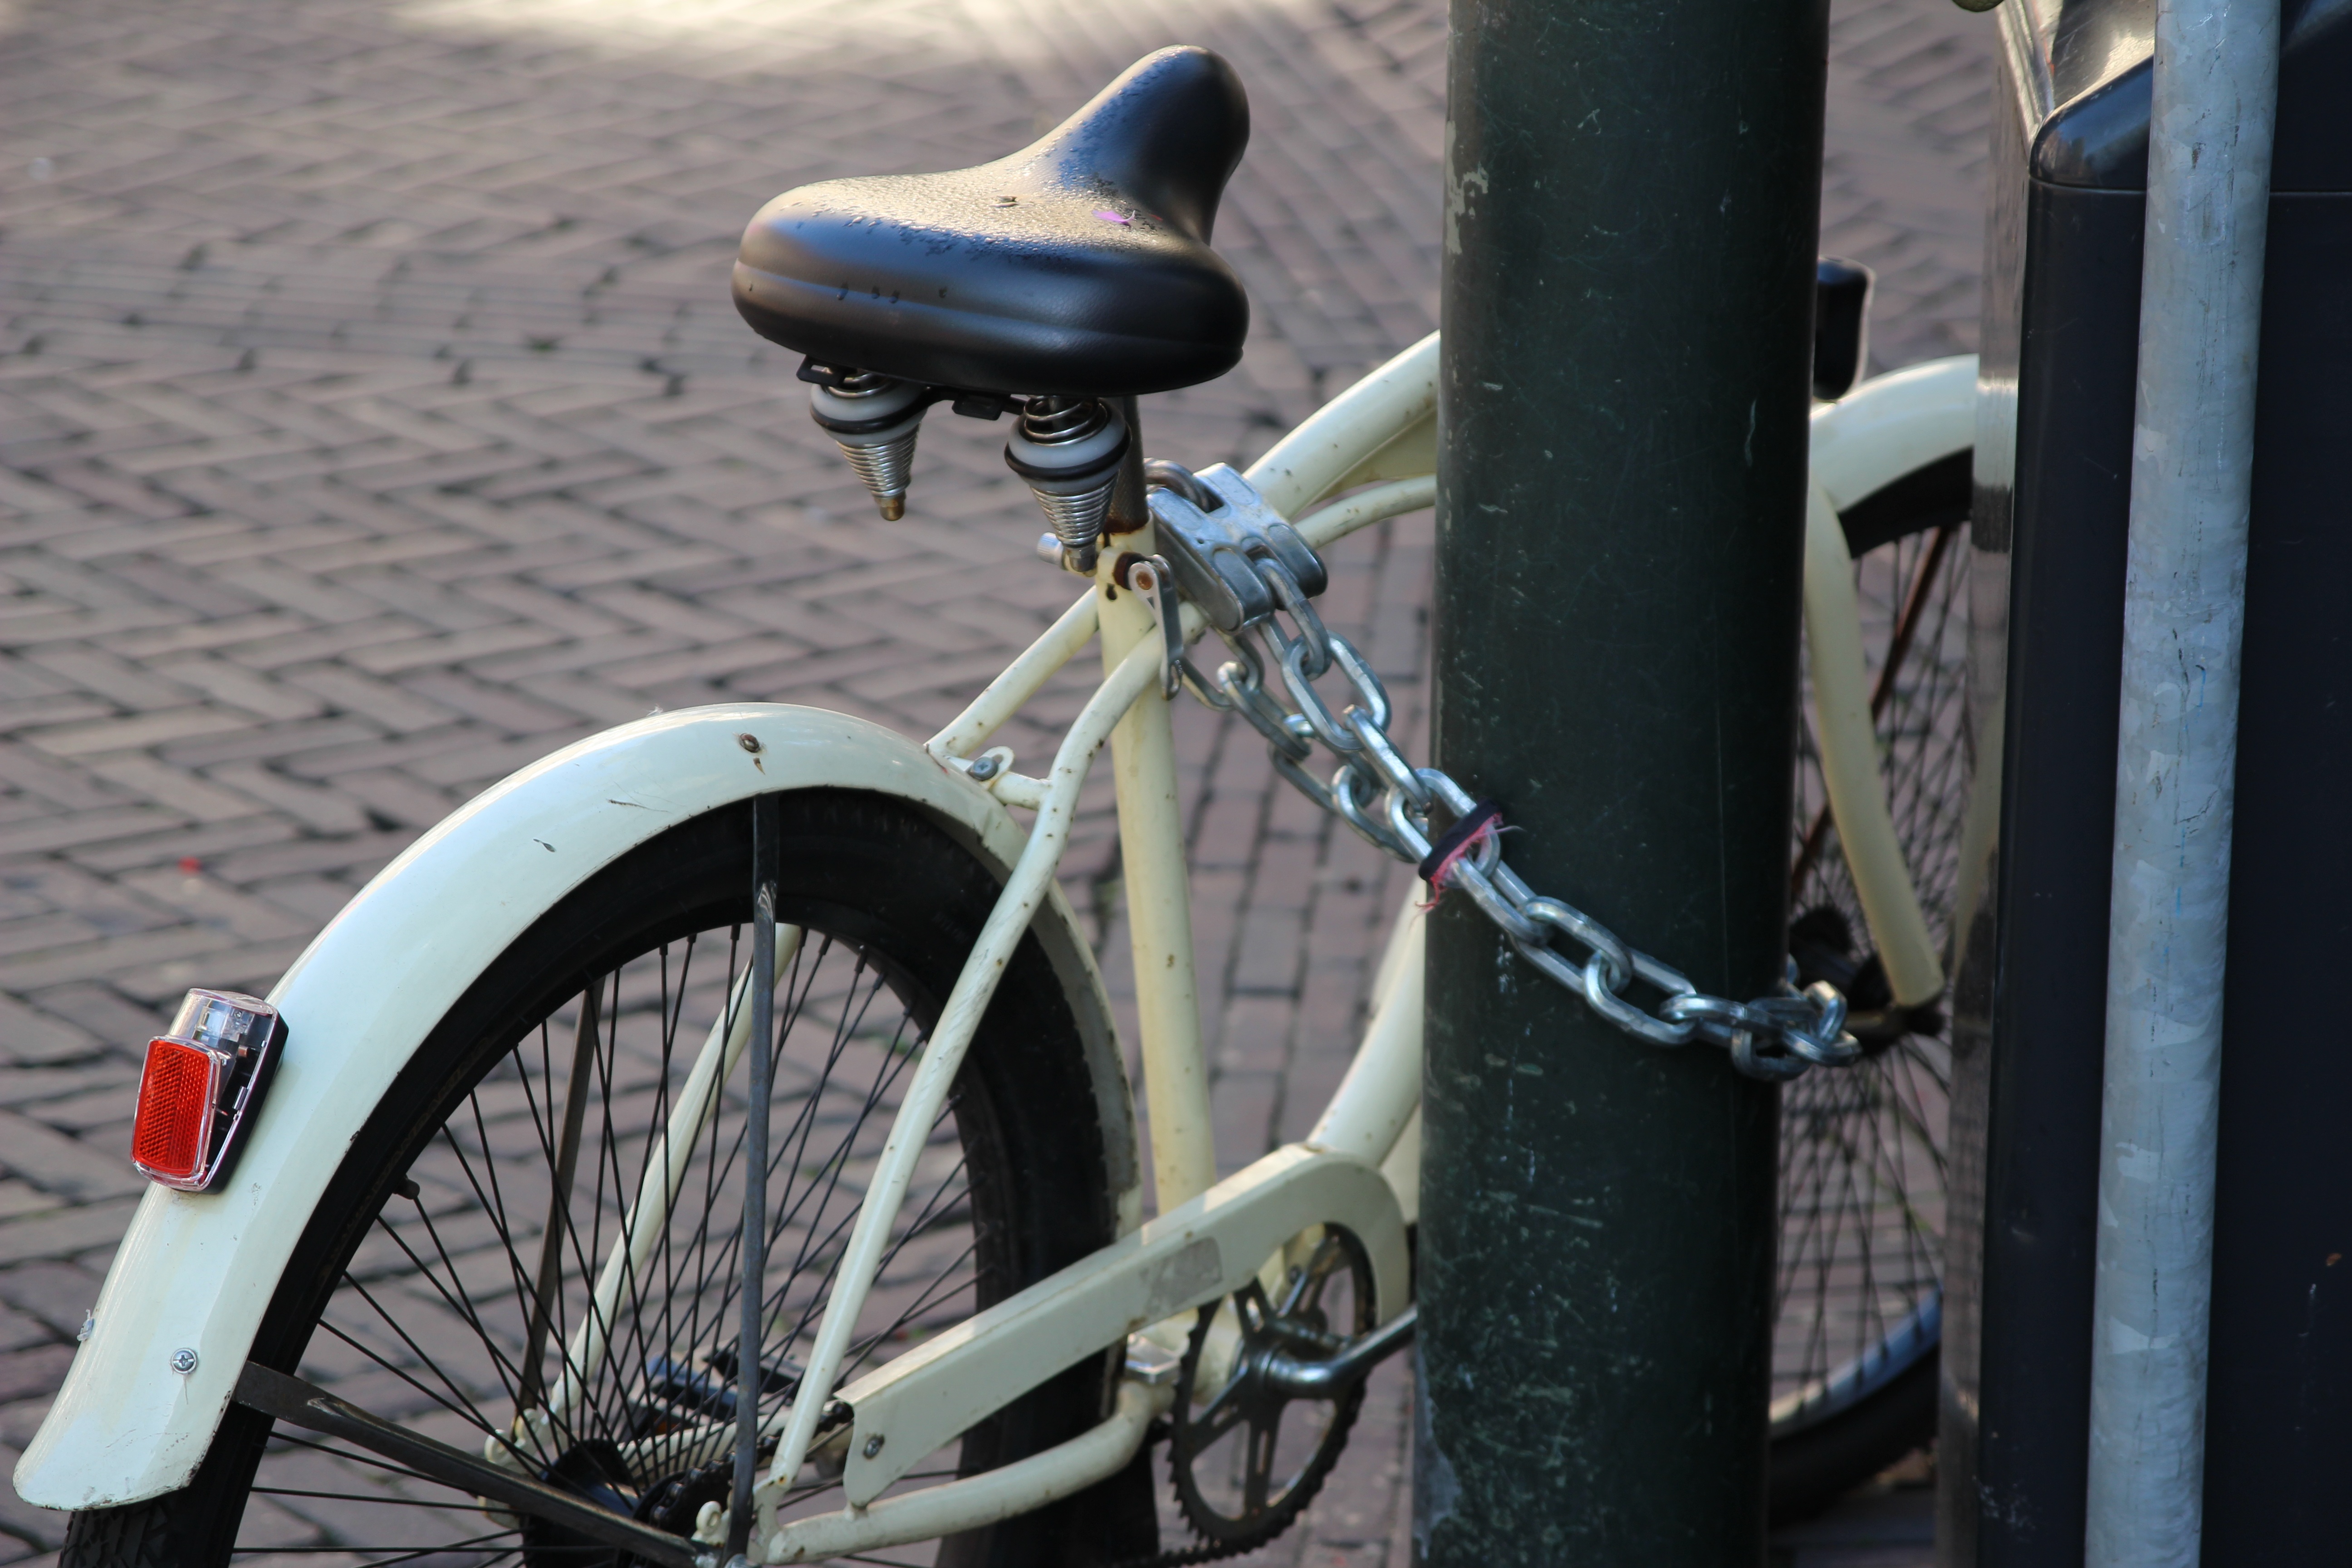
wheel, bicycle, vehicle, sports equipment, mountain bike, cycling, lock, freeride, land vehicle, bike lock, cyclo cross bicycle, bicycle motocross, bmx bike, freestyle bmx, road bicycle, racing bicycle, hybrid bicycle